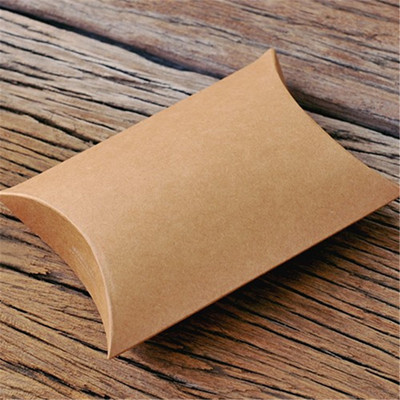
Waste category: paper